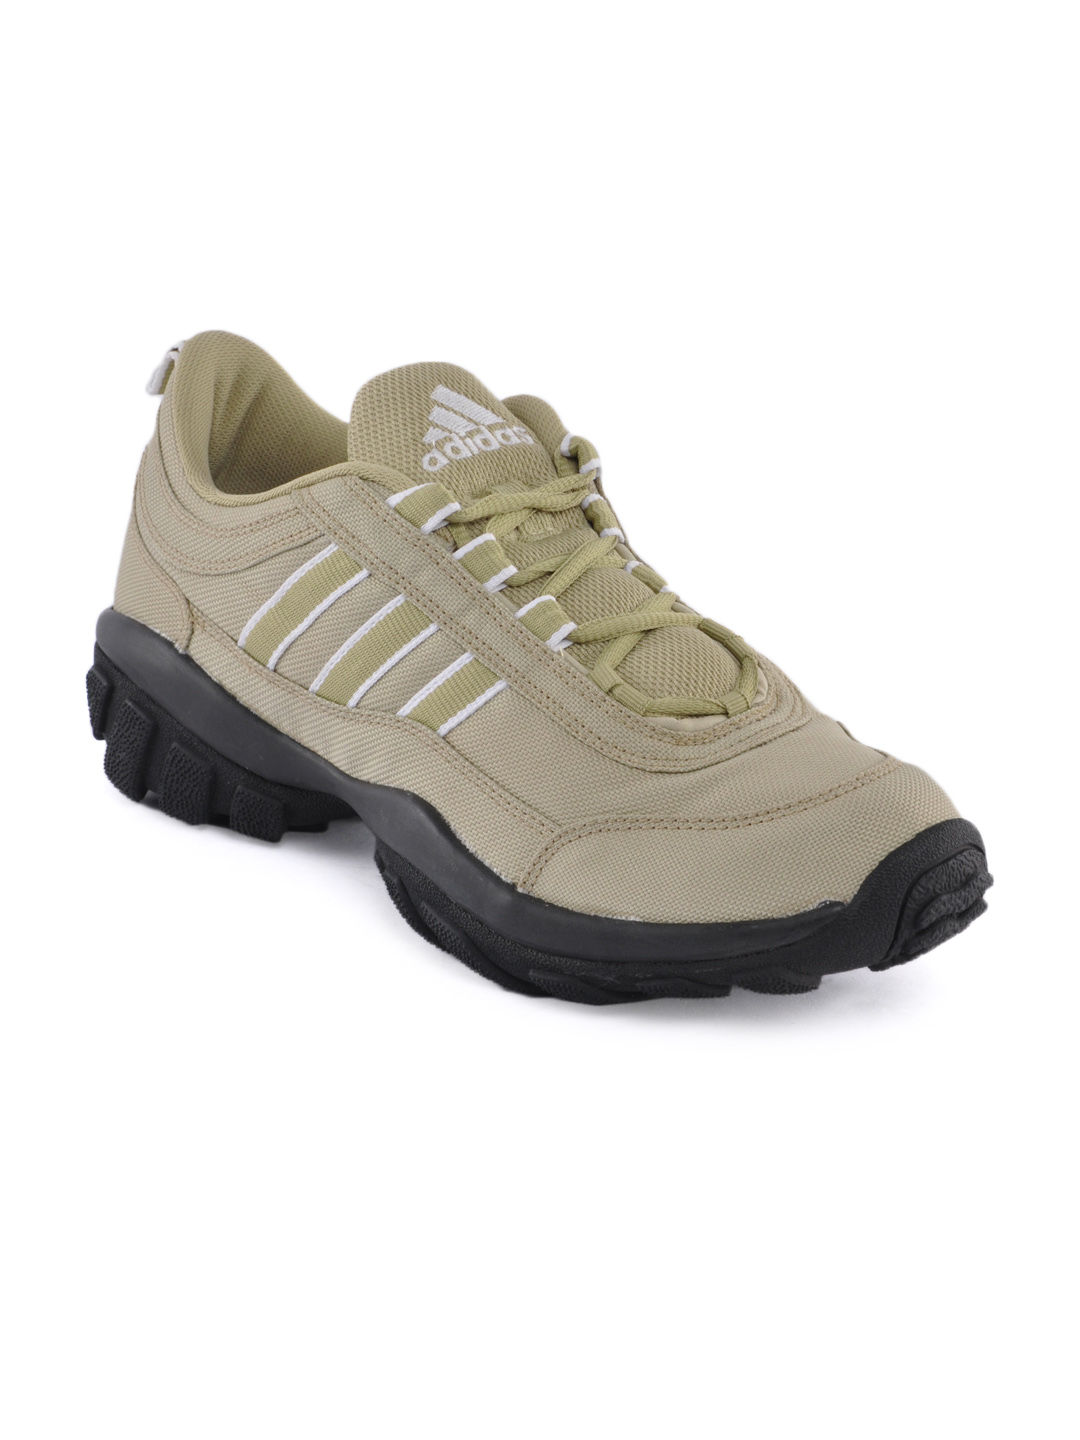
ADIDAS Men Khaki Agora Sports Shoes
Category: Footwear / Shoes / Sports Shoes
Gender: Men
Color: Khaki
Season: Fall 2011
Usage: Sports